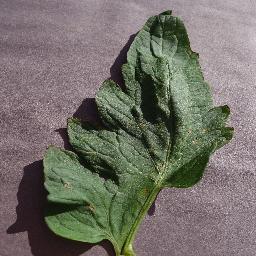
Label: Tomato___Target_Spot